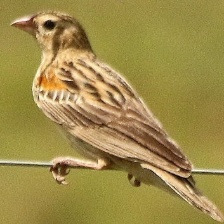
Species: FAN TAILED WIDOW
Scientific name: EUPLECTES AXILLARIS